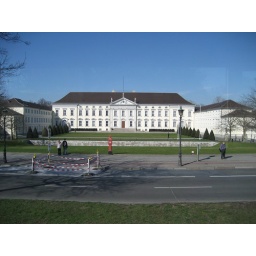
this is the house of the person in charge across from the Parliment